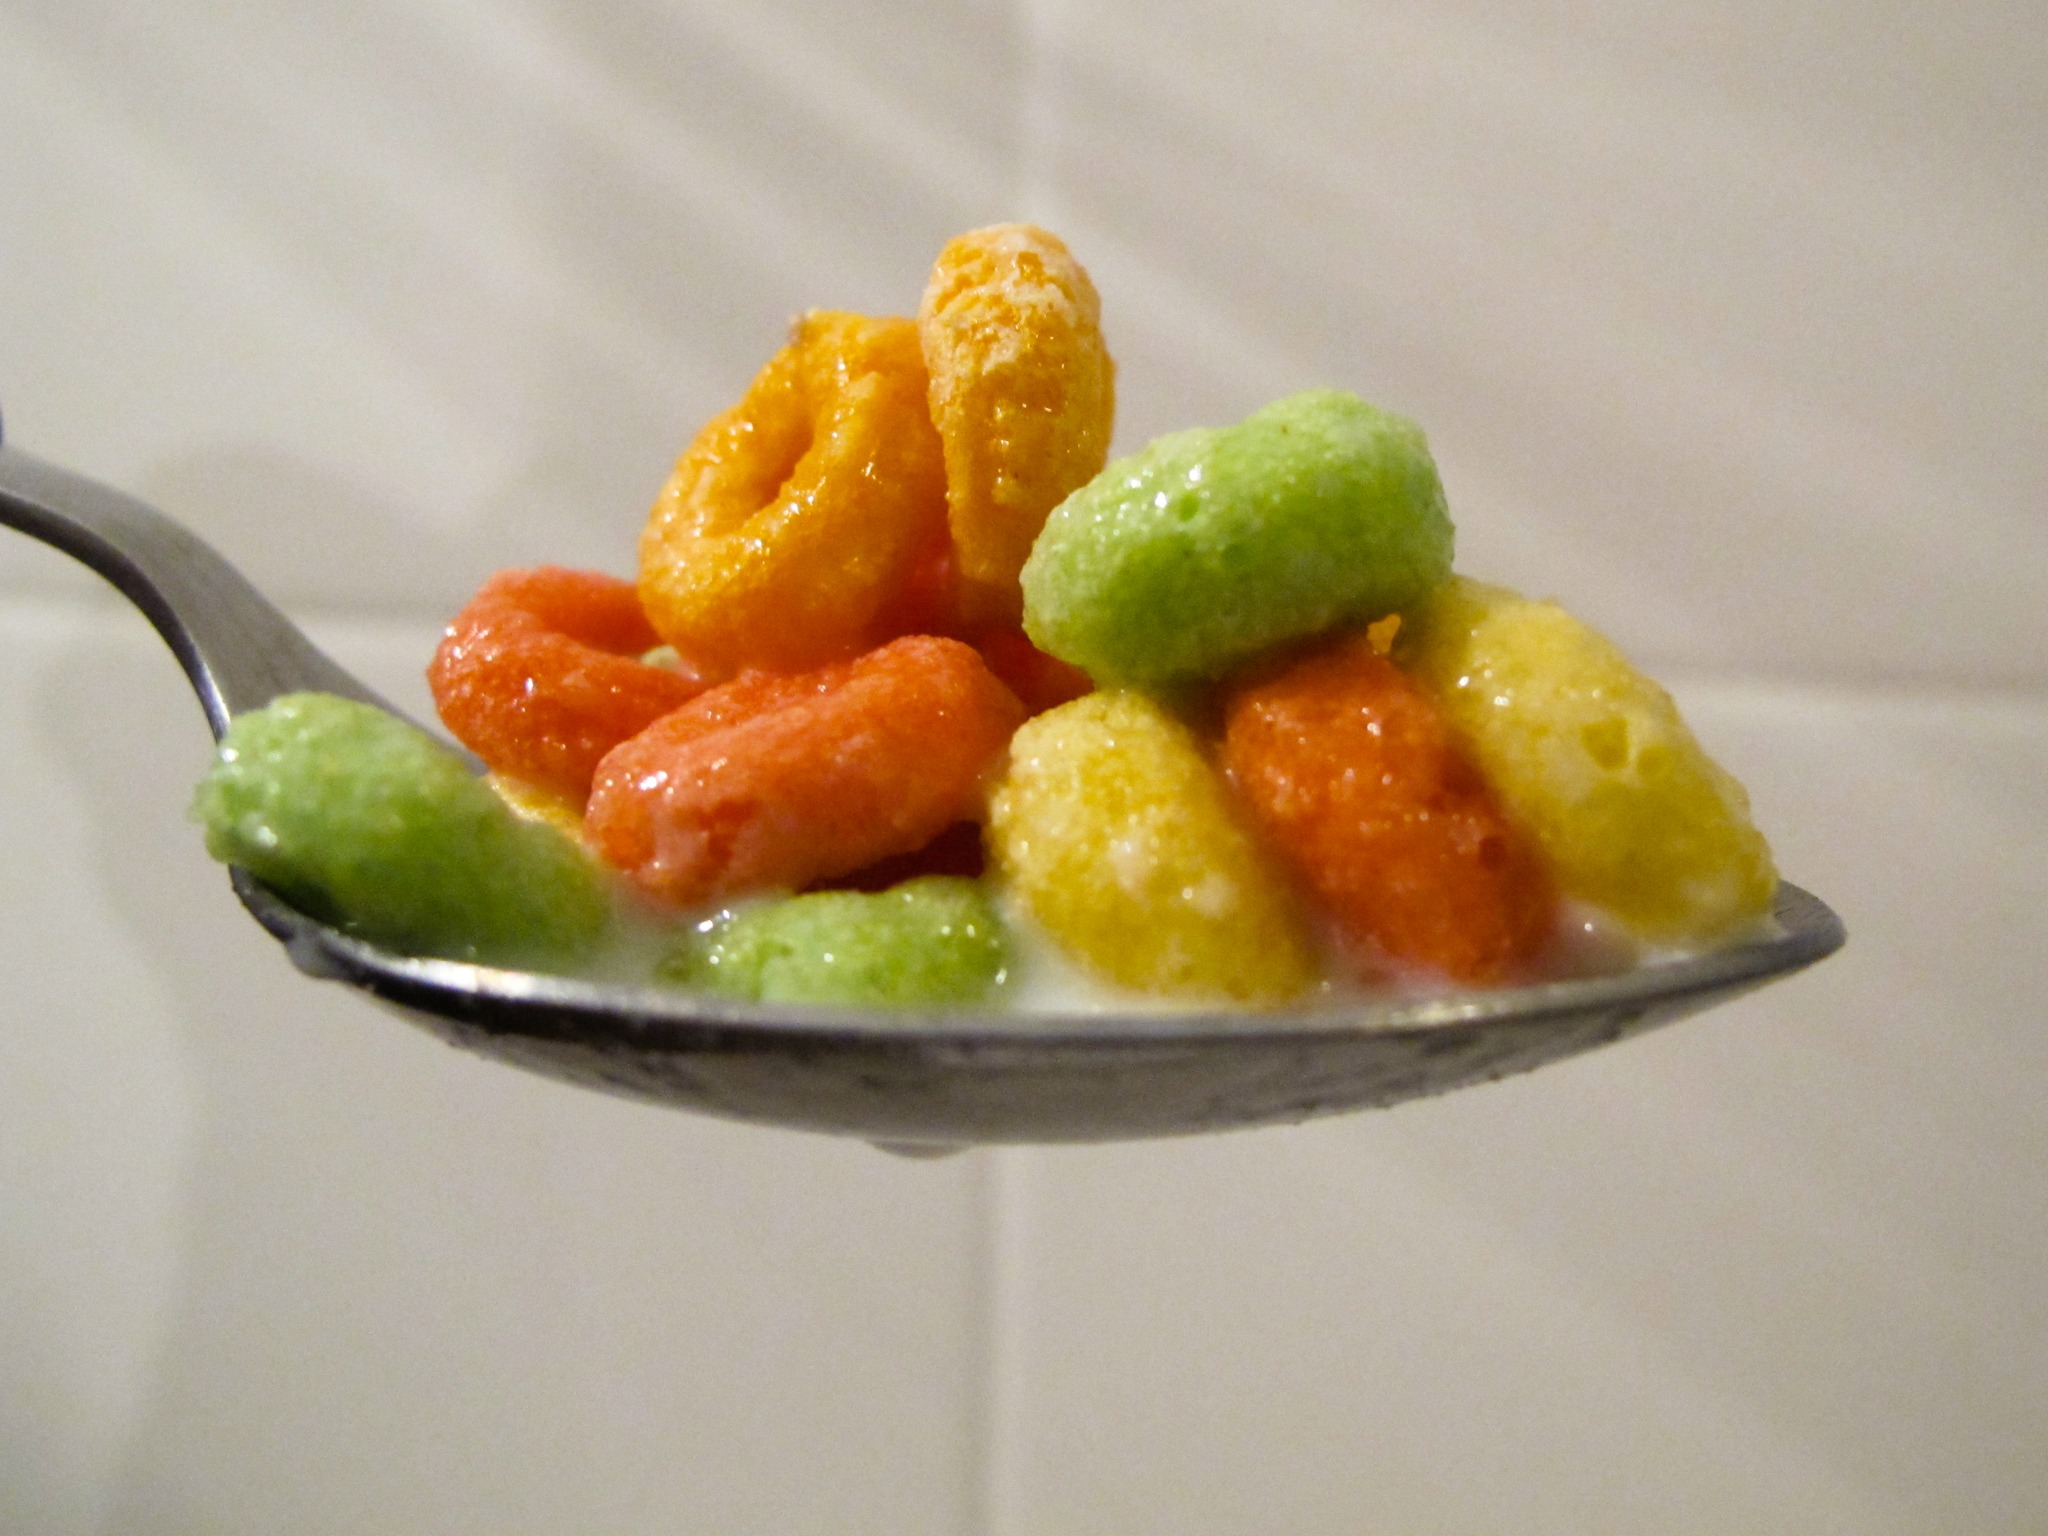
dish, food, produce, breakfast, dessert, cuisine, spoon, cereal, asian food